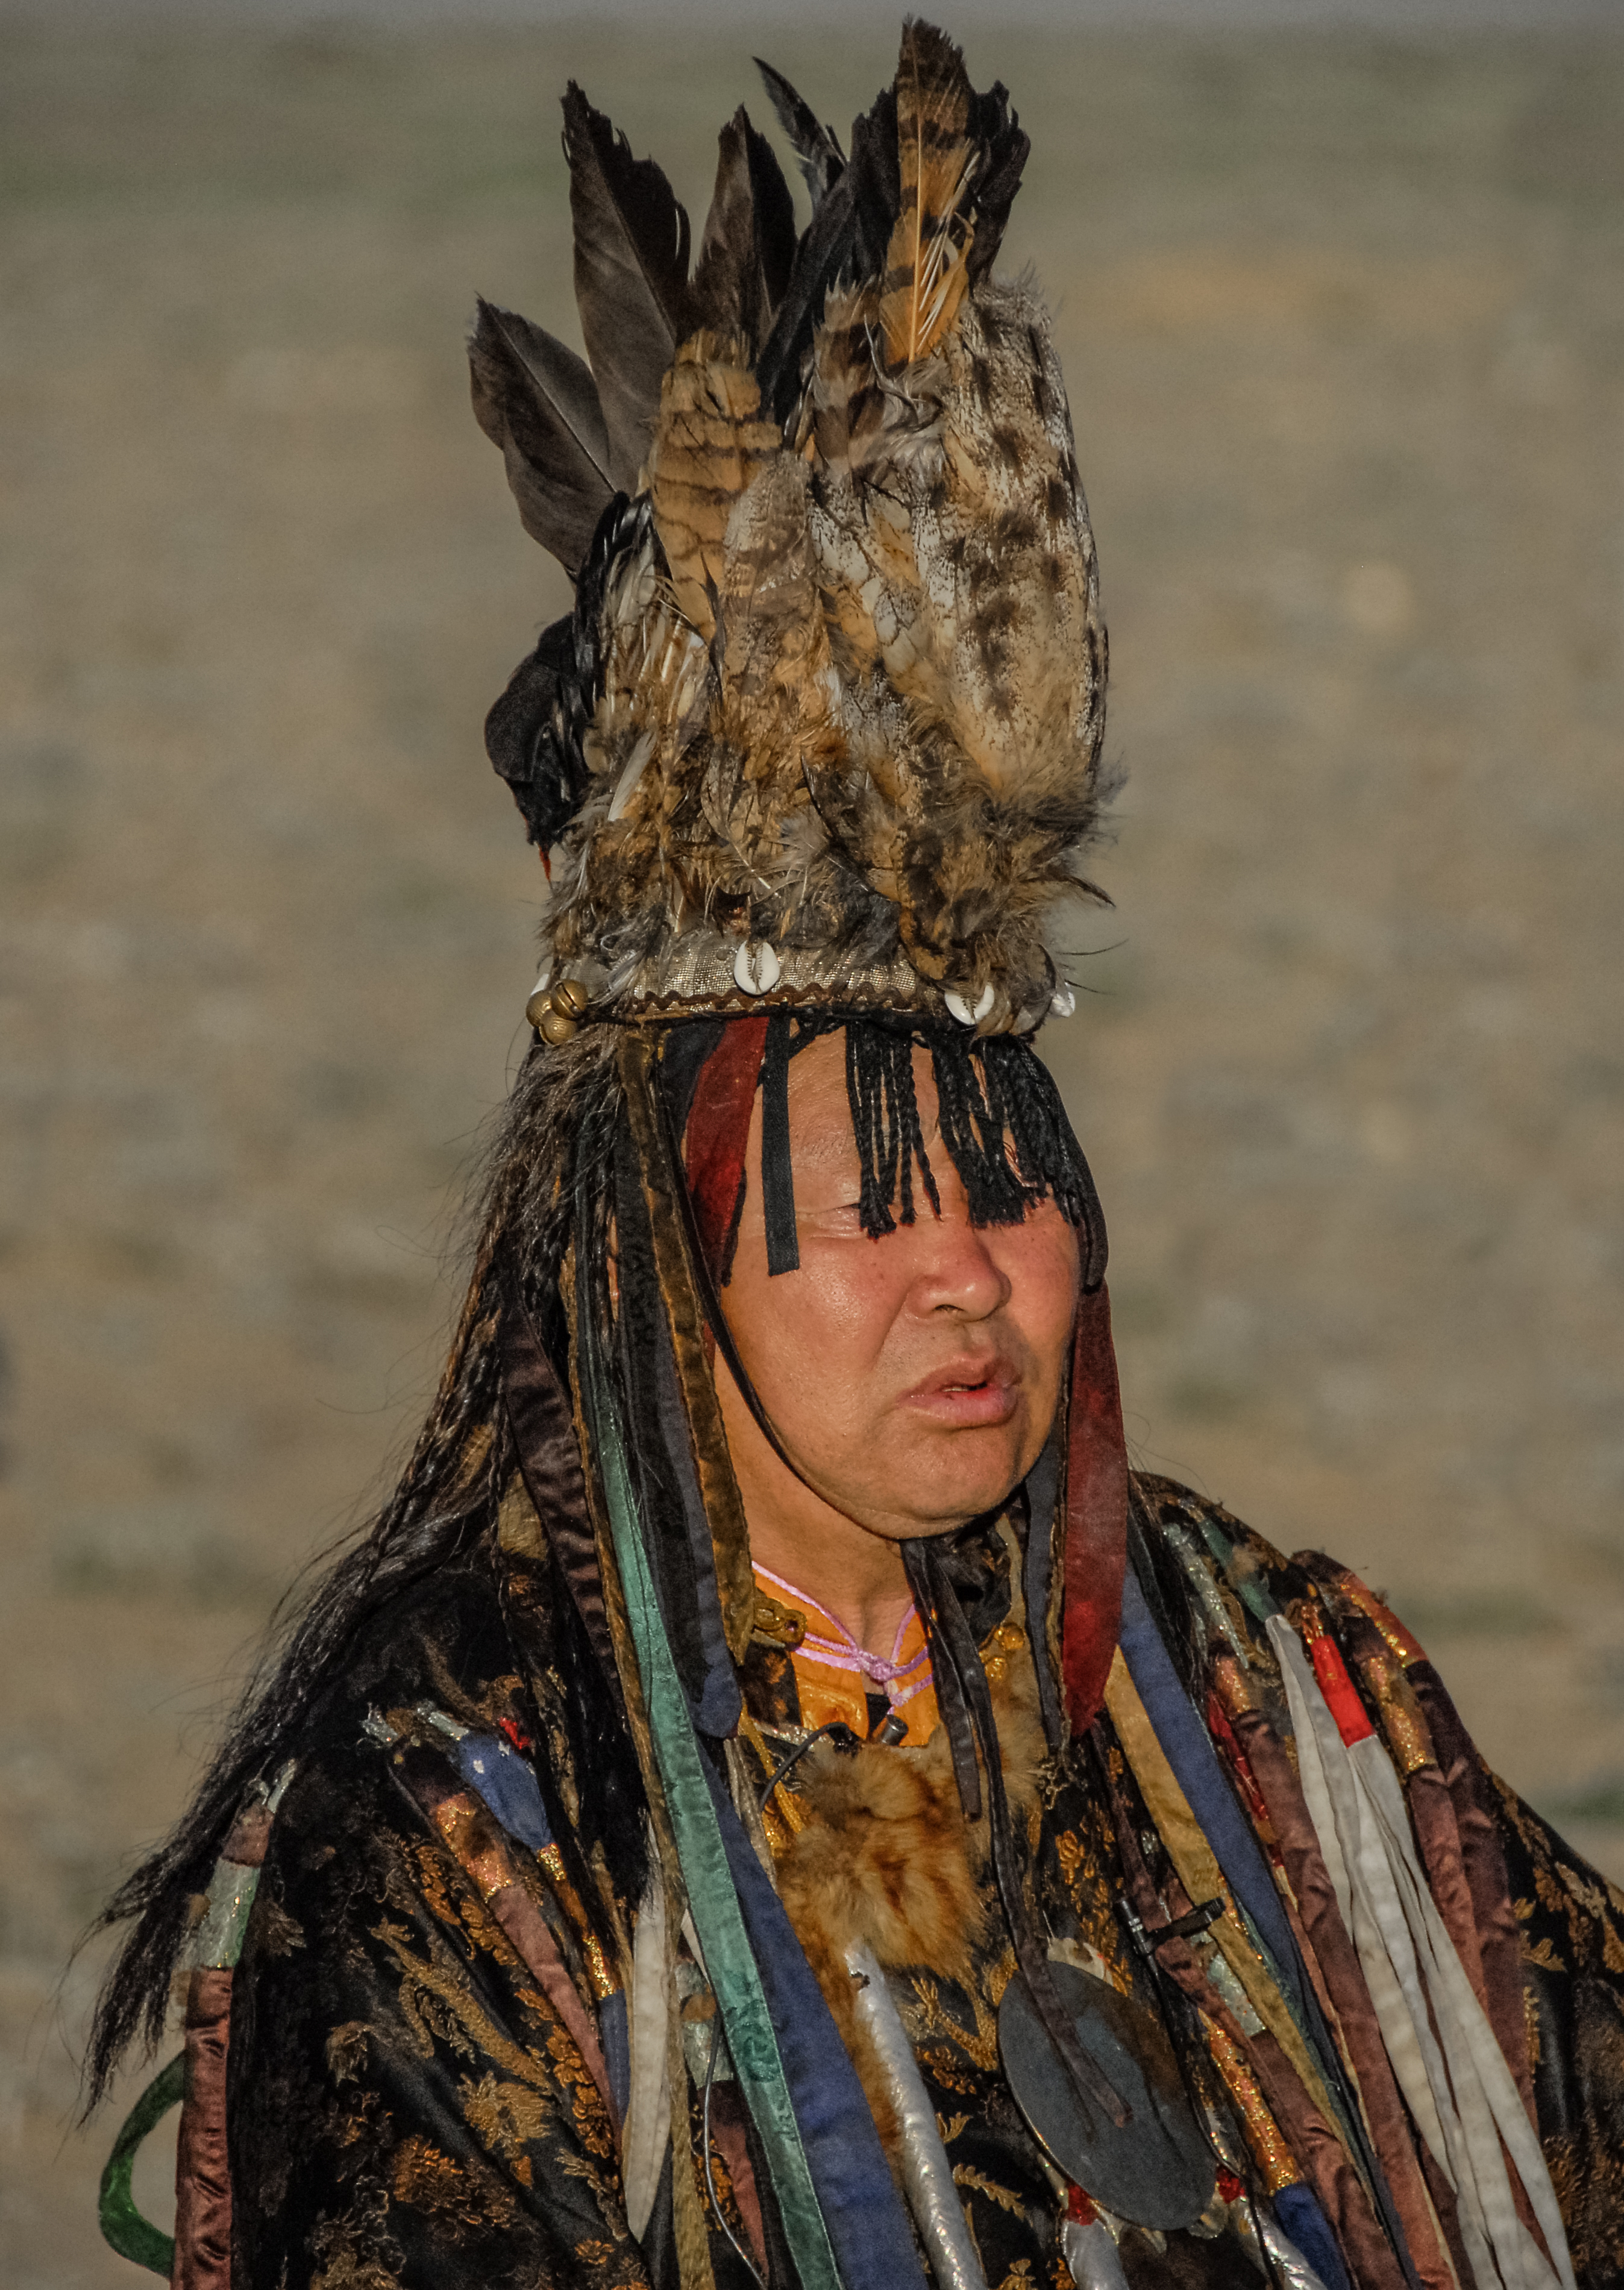
outdoor, people, clothing, tribe, festival, costume, traditional, mongolia, mongolei, naadam, khovd, serienaadam, mn, chowdaimag, folklore